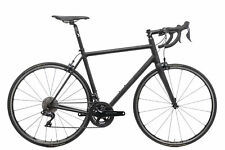
Vehicle type: Bikes